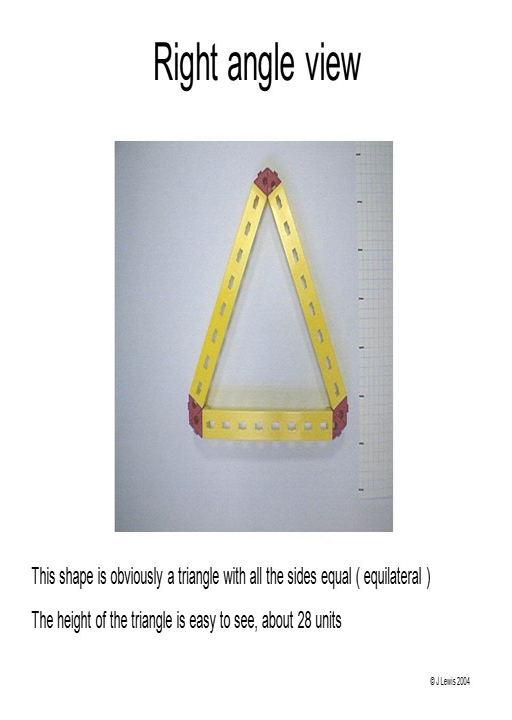
right angle view this shape is obviously a triangle with all the sides equal